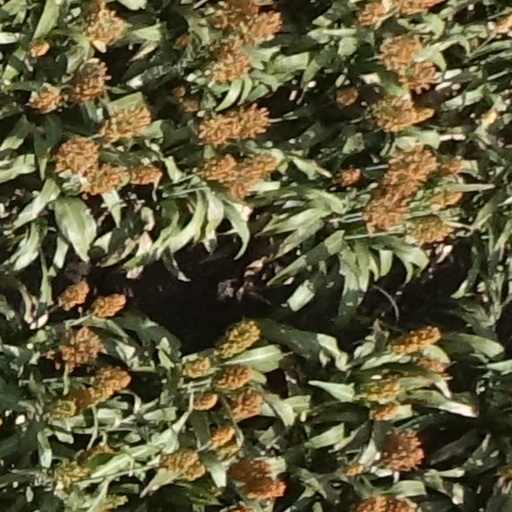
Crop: sorghum